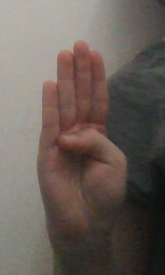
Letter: kaaf